La Baffe

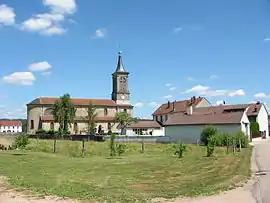
The church and surroundings in La Baffe

La Baffe is a commune in the Vosges department in Grand Est in northeastern France.